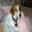
Label: dog